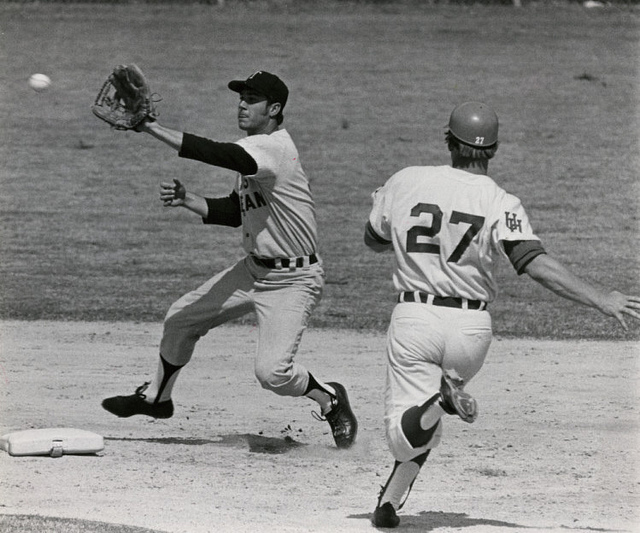
những người đàn ông đang chơi bóng chày ở trên sân